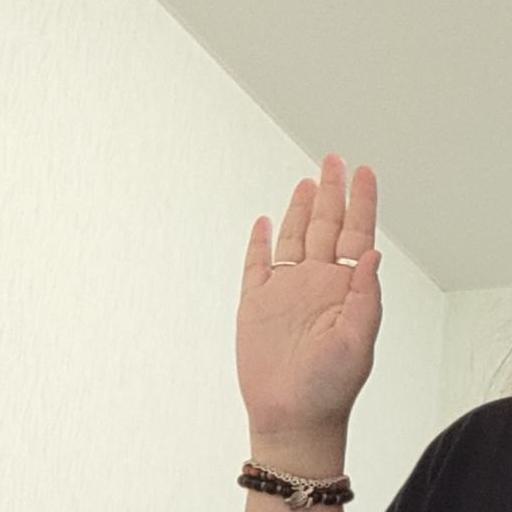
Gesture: stop